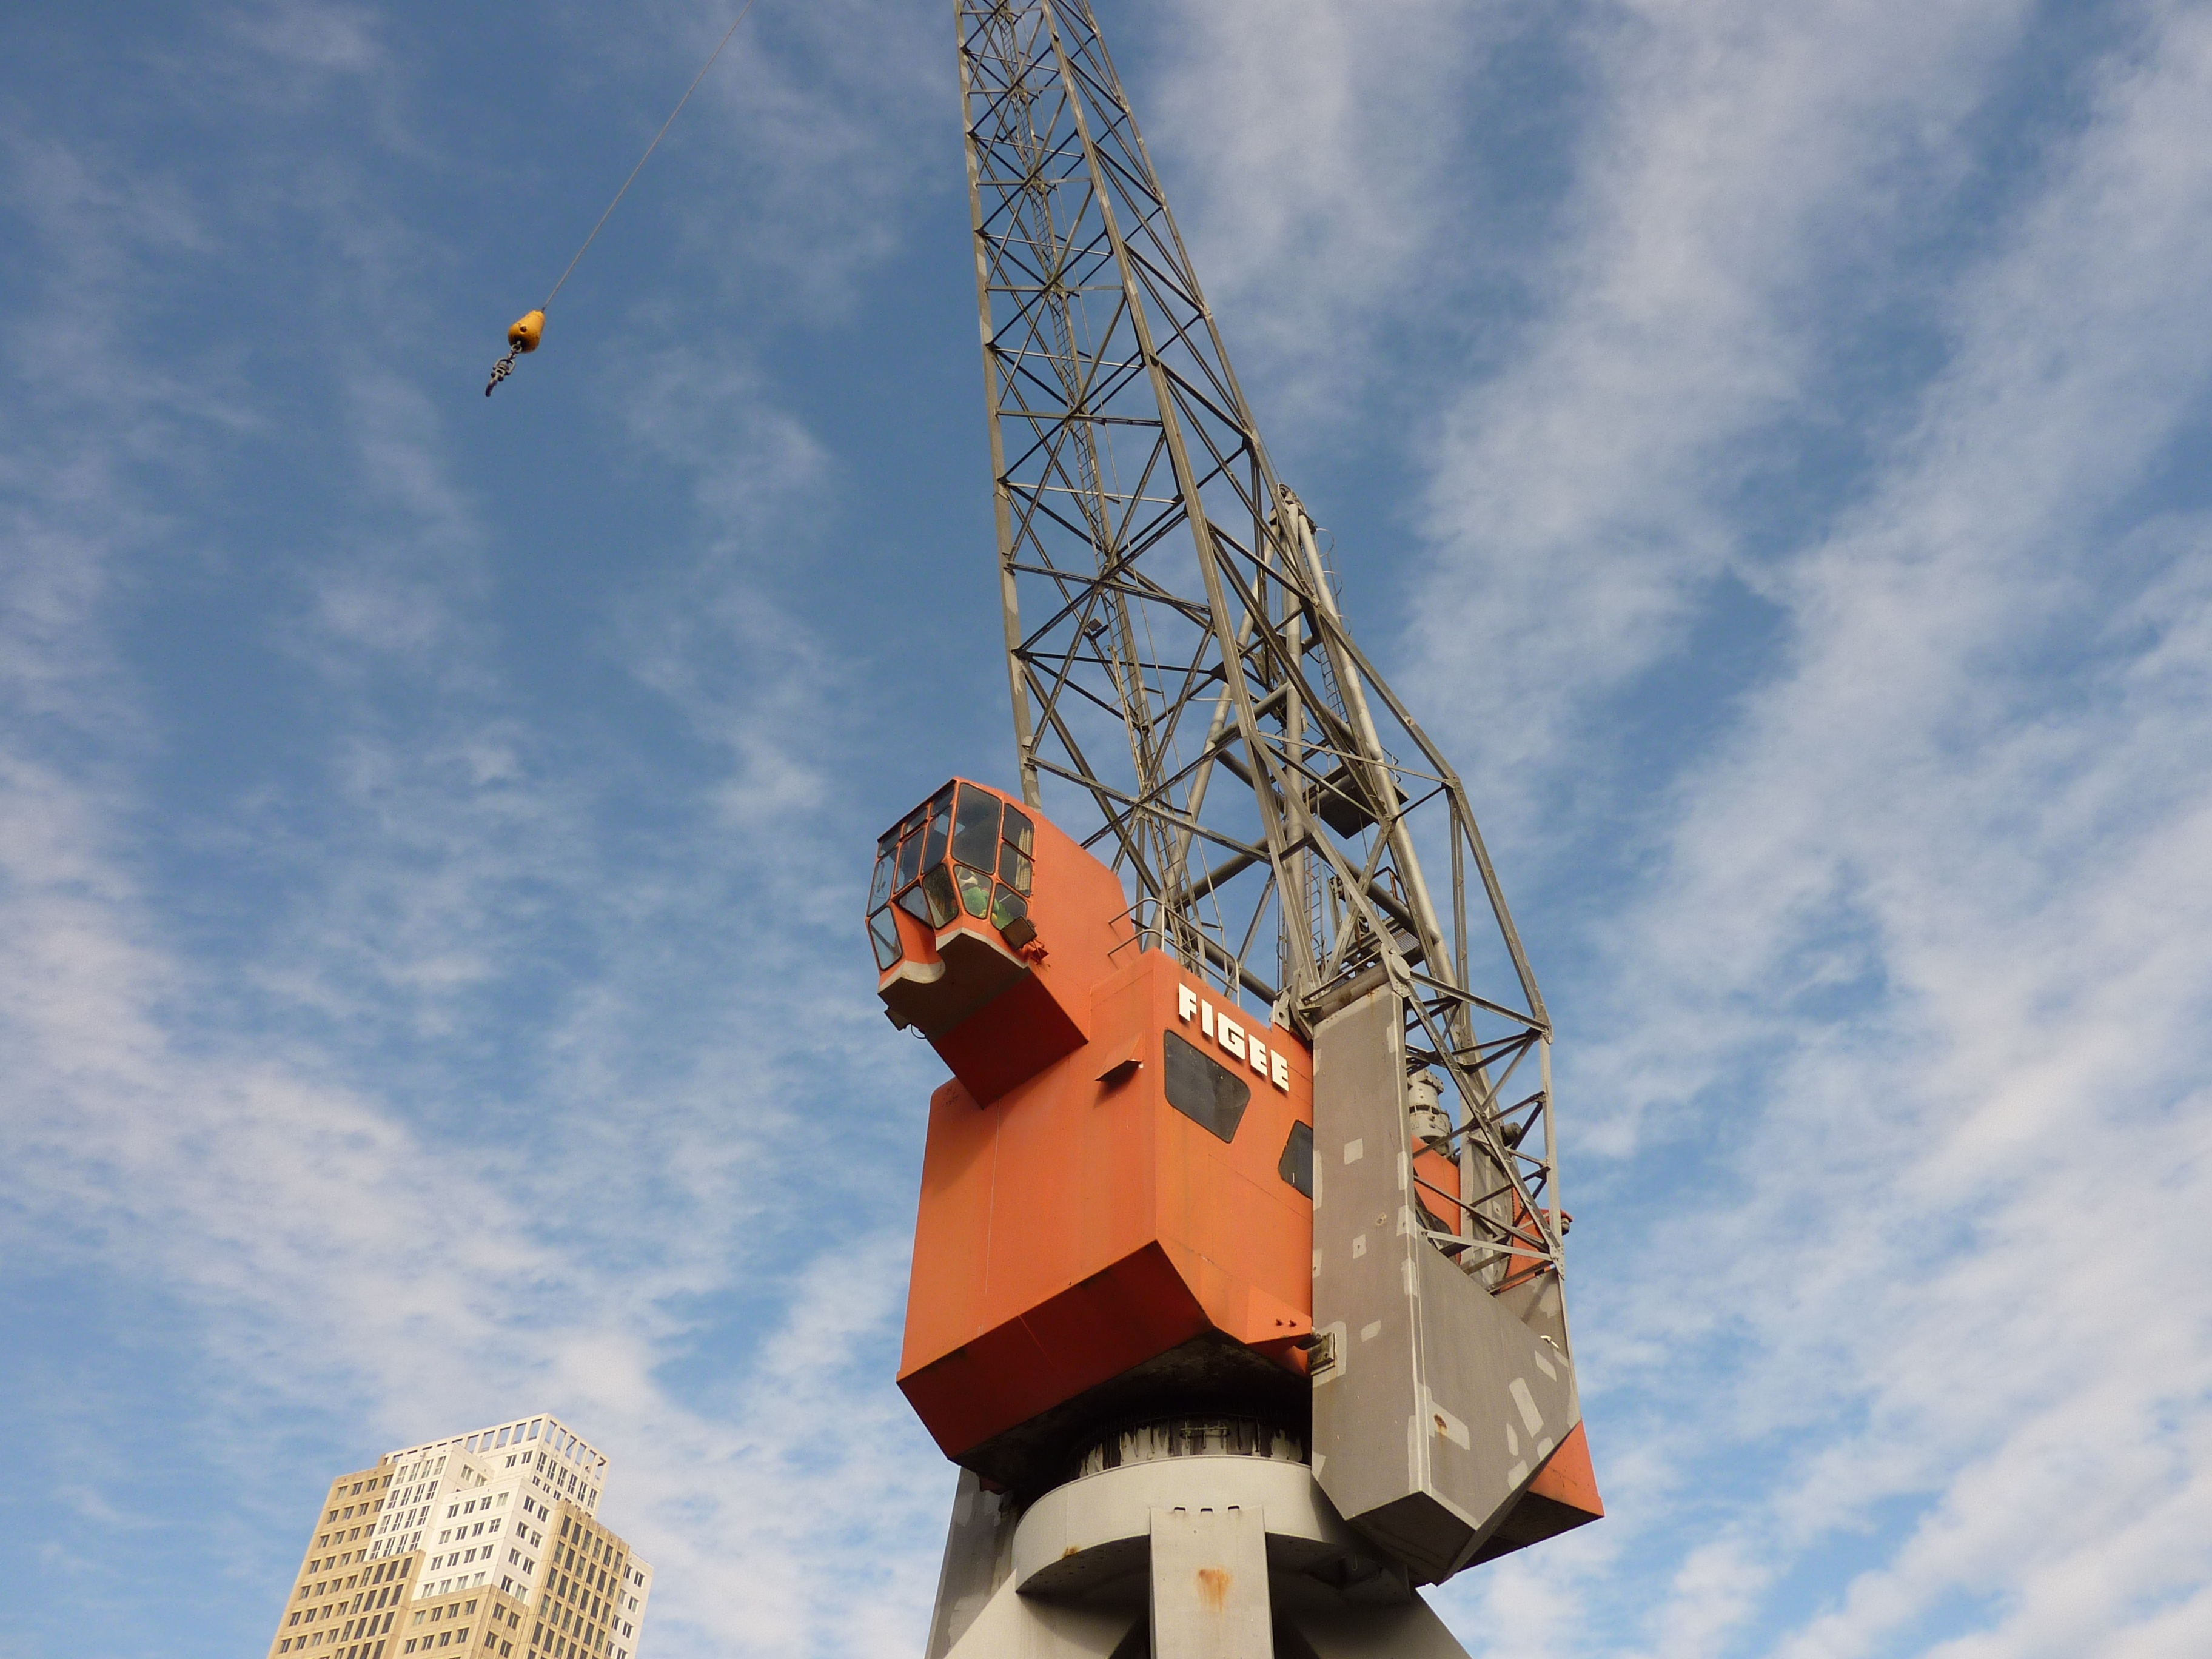
sky, air, skyscraper, construction, high, vehicle, tower, mast, faucet, build, crane, taps, construction sector, atmosphere of earth